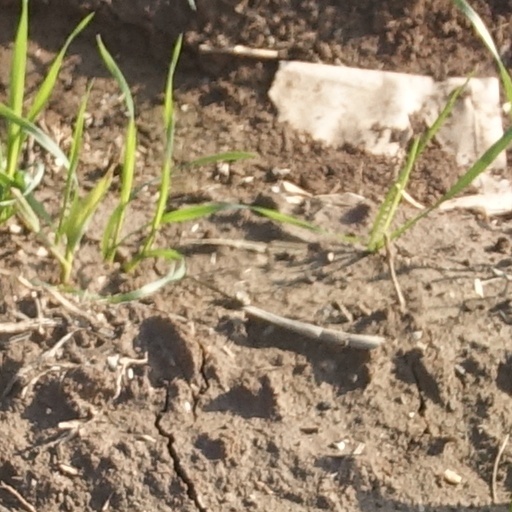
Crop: wheat